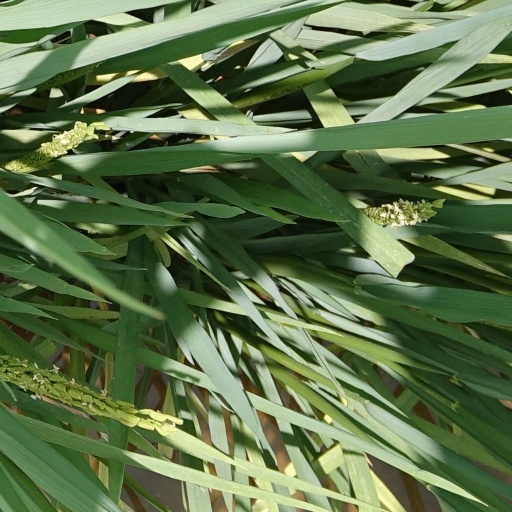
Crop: rice